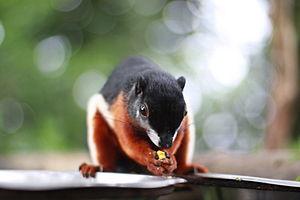
Callosciurus prevostii, l'Écureuil de Prévost, est une espèce de rongeurs. C'est un écureuil de la famille des sciuridés.